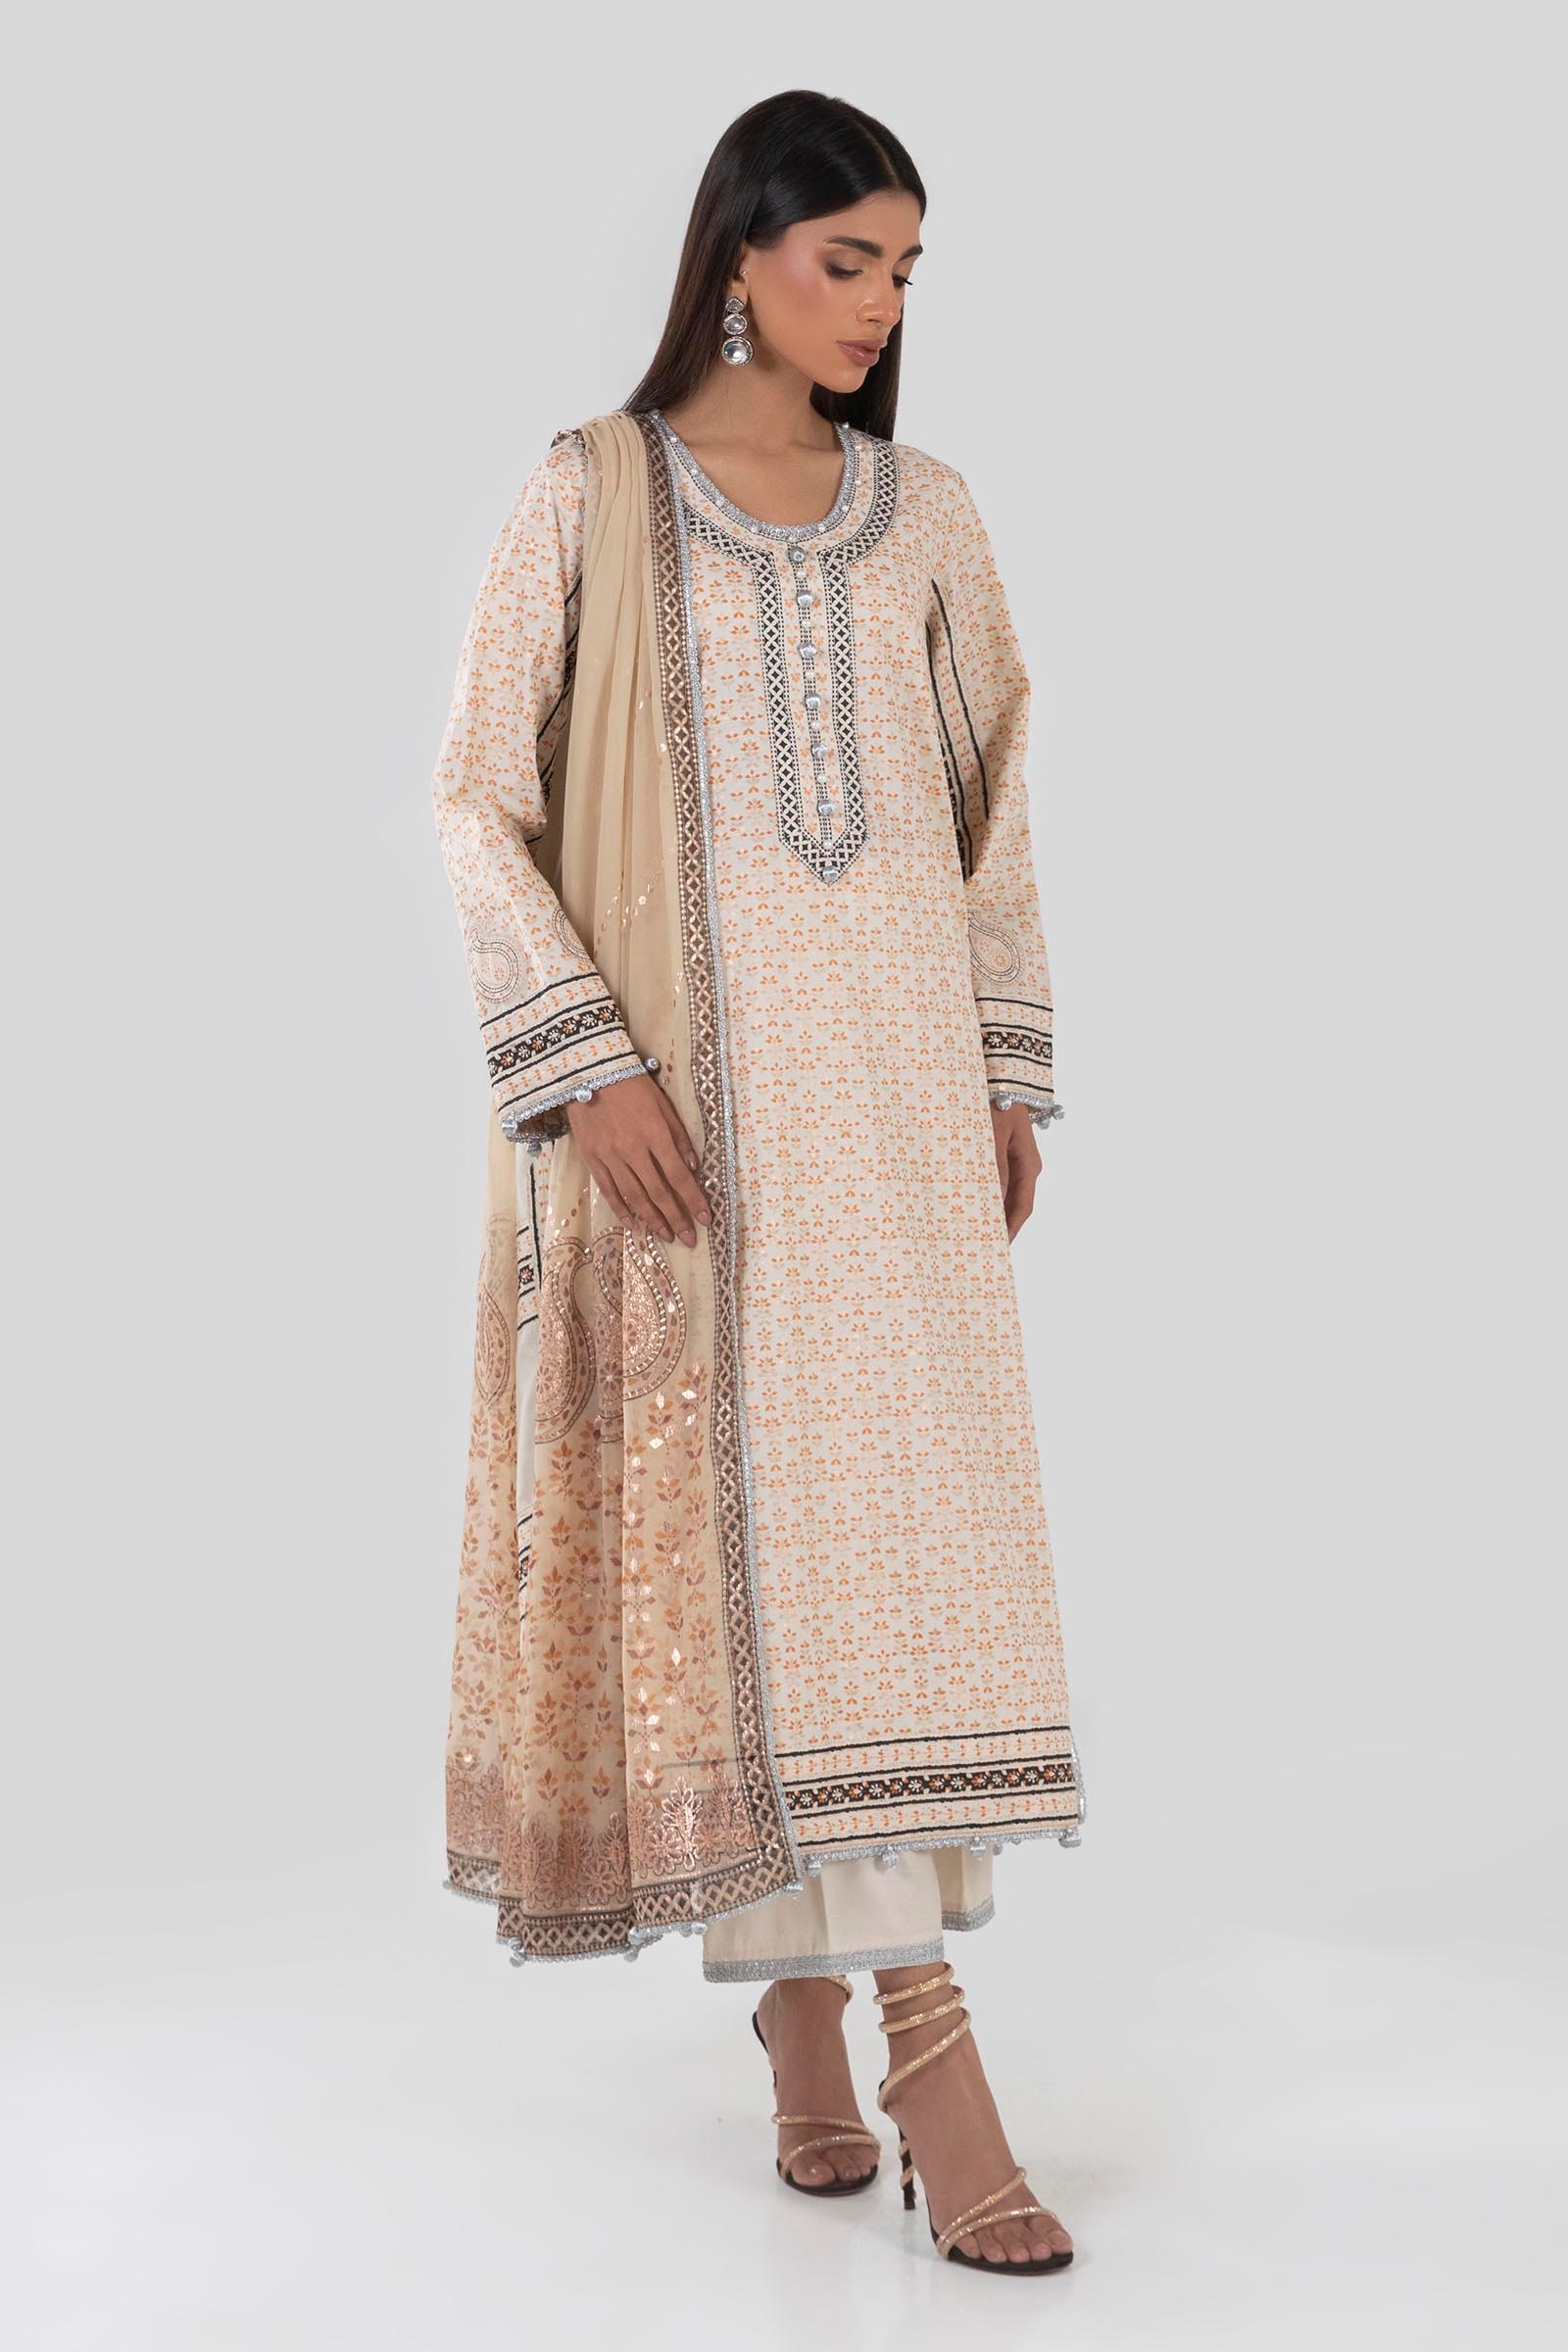
beige multi embroidered salwar suit